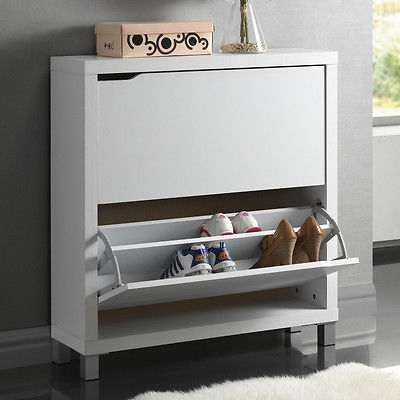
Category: cabinet